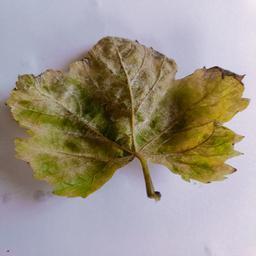
Label: Downy Mildew